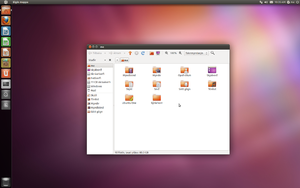
Capture d'écran d'Ubuntu 11.04 (Natty Narwhal) en islandais. Íslenska: Ubuntu 11.04 (Natty Narwhal) á íslensku.